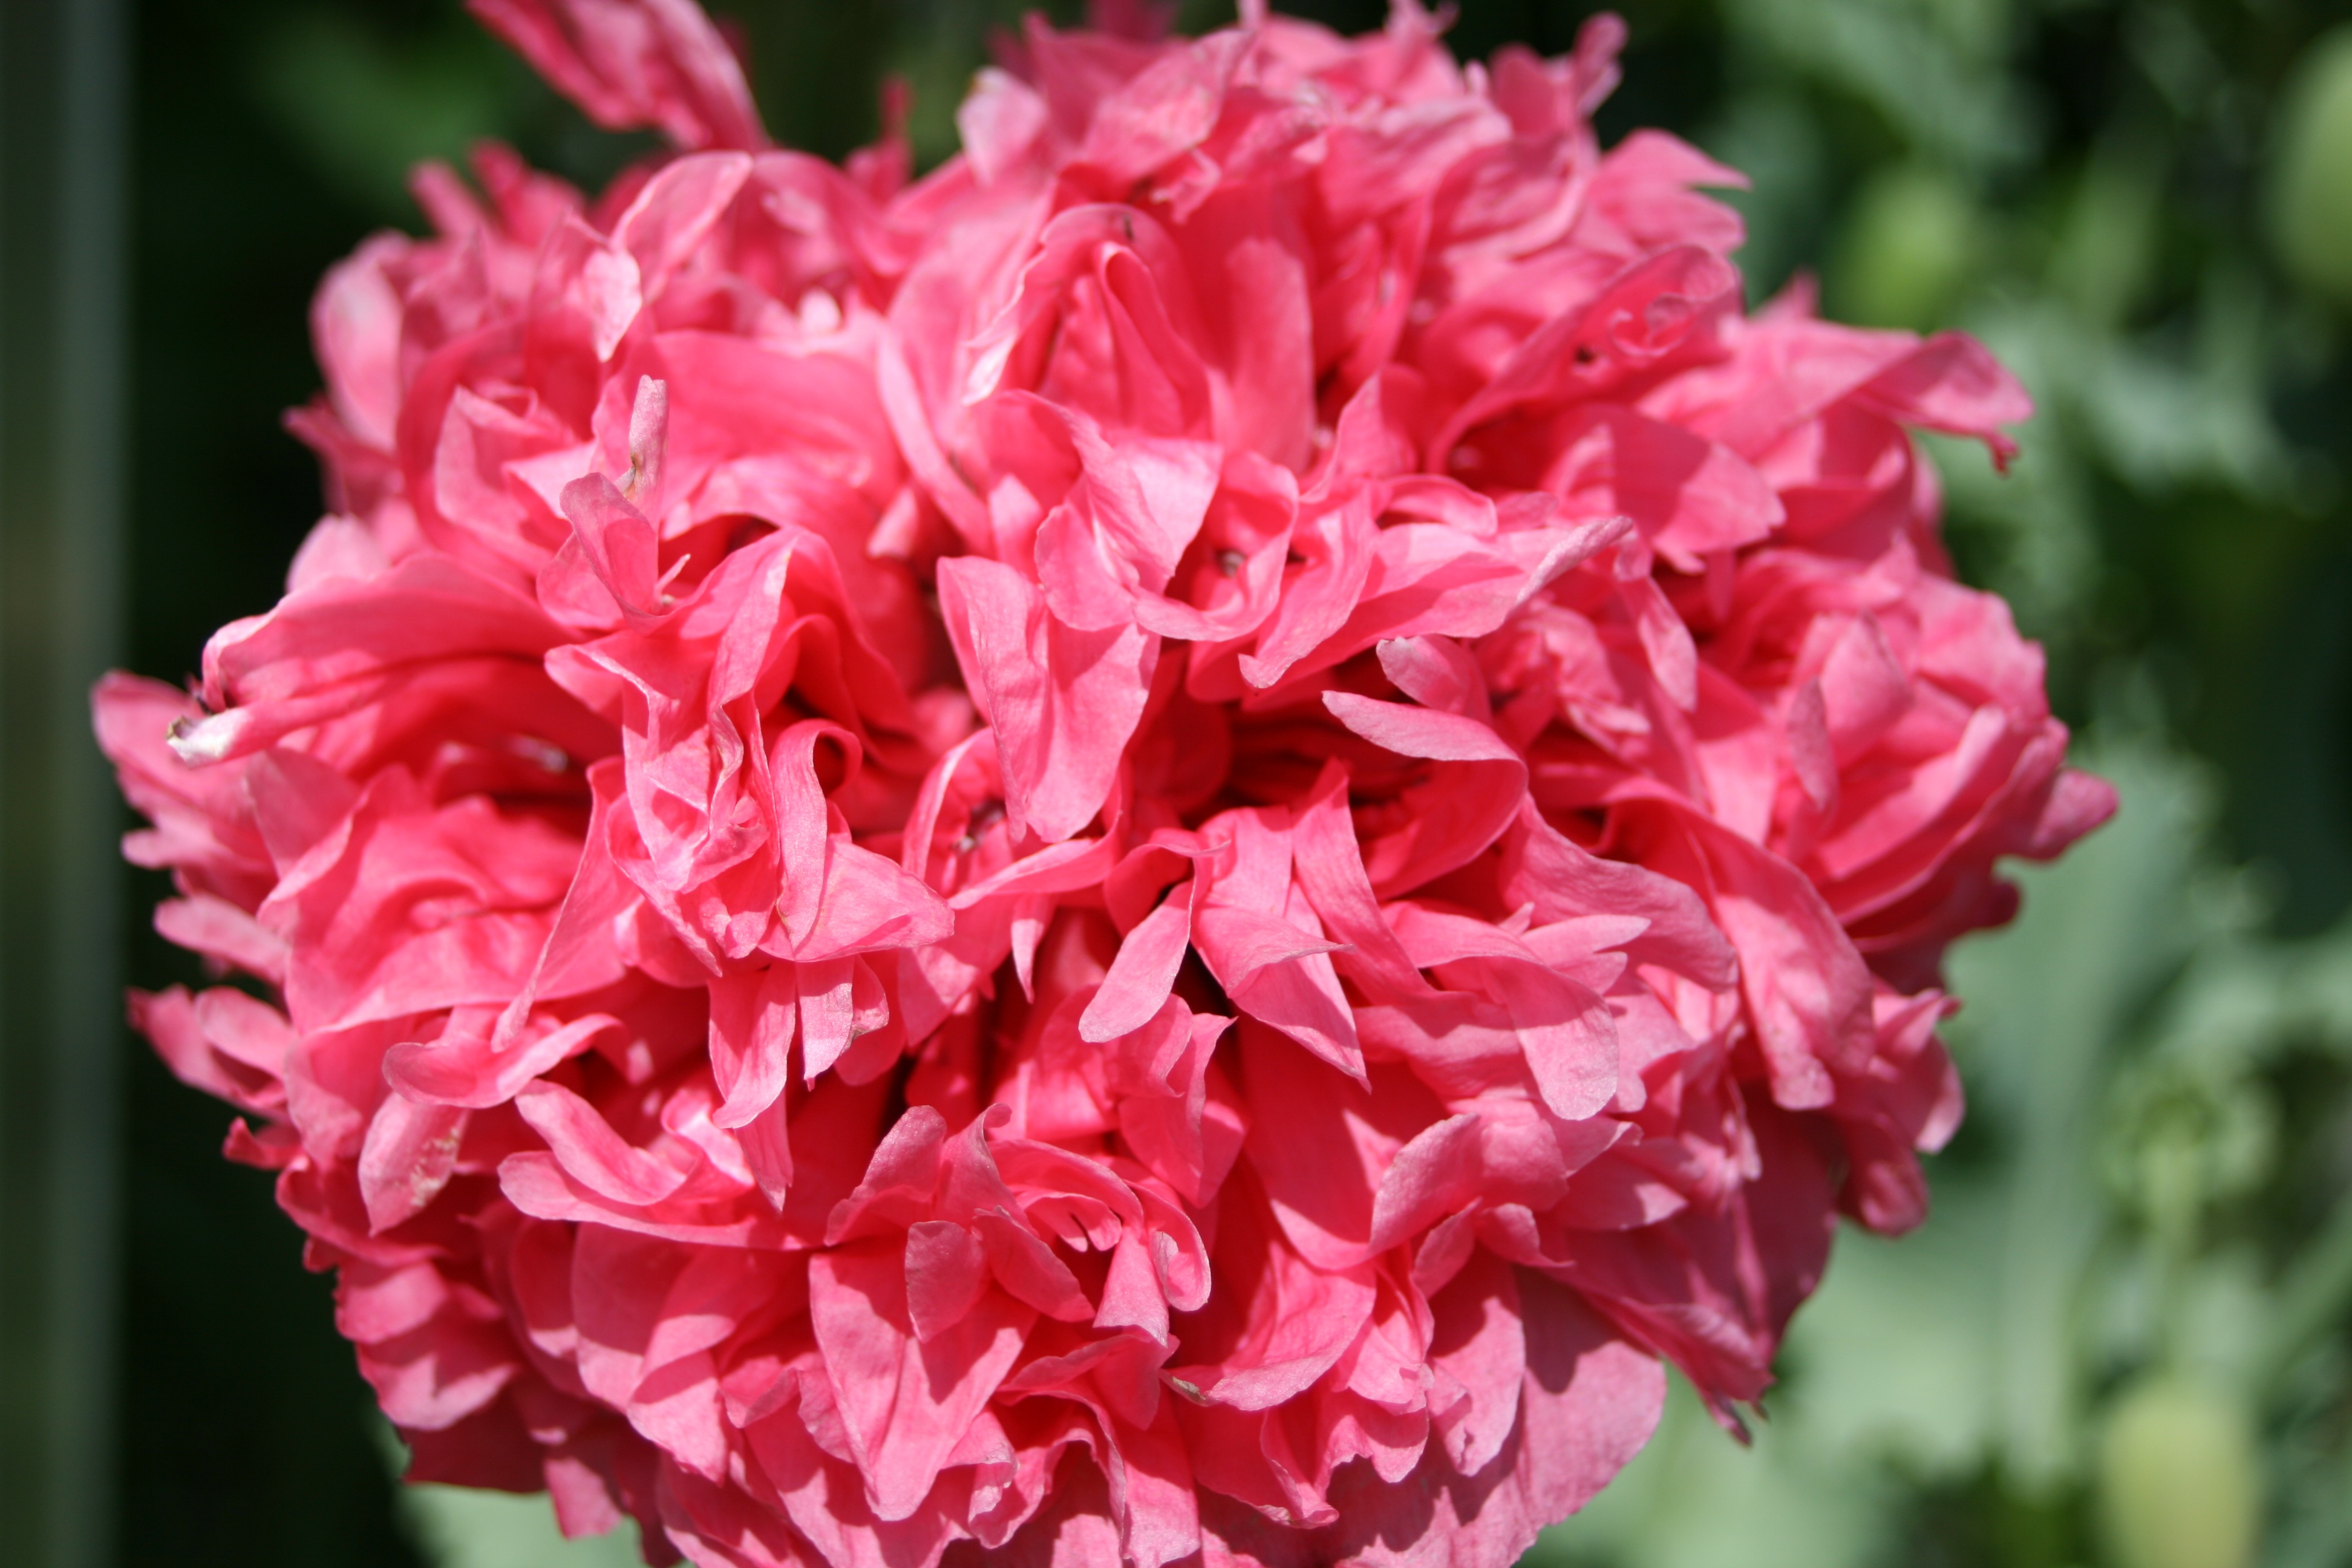
nature, plant, flower, petal, green, garden, pink, flora, shrub, carnation, poppy, peony, dianthus, flowering plant, garden roses, pink poppy, frou frou, peony rose, land plant, pink family